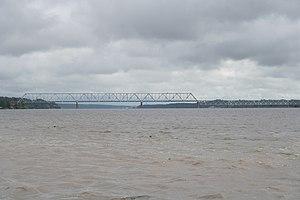
Cette liste contient les ponts présents sur la Volga.